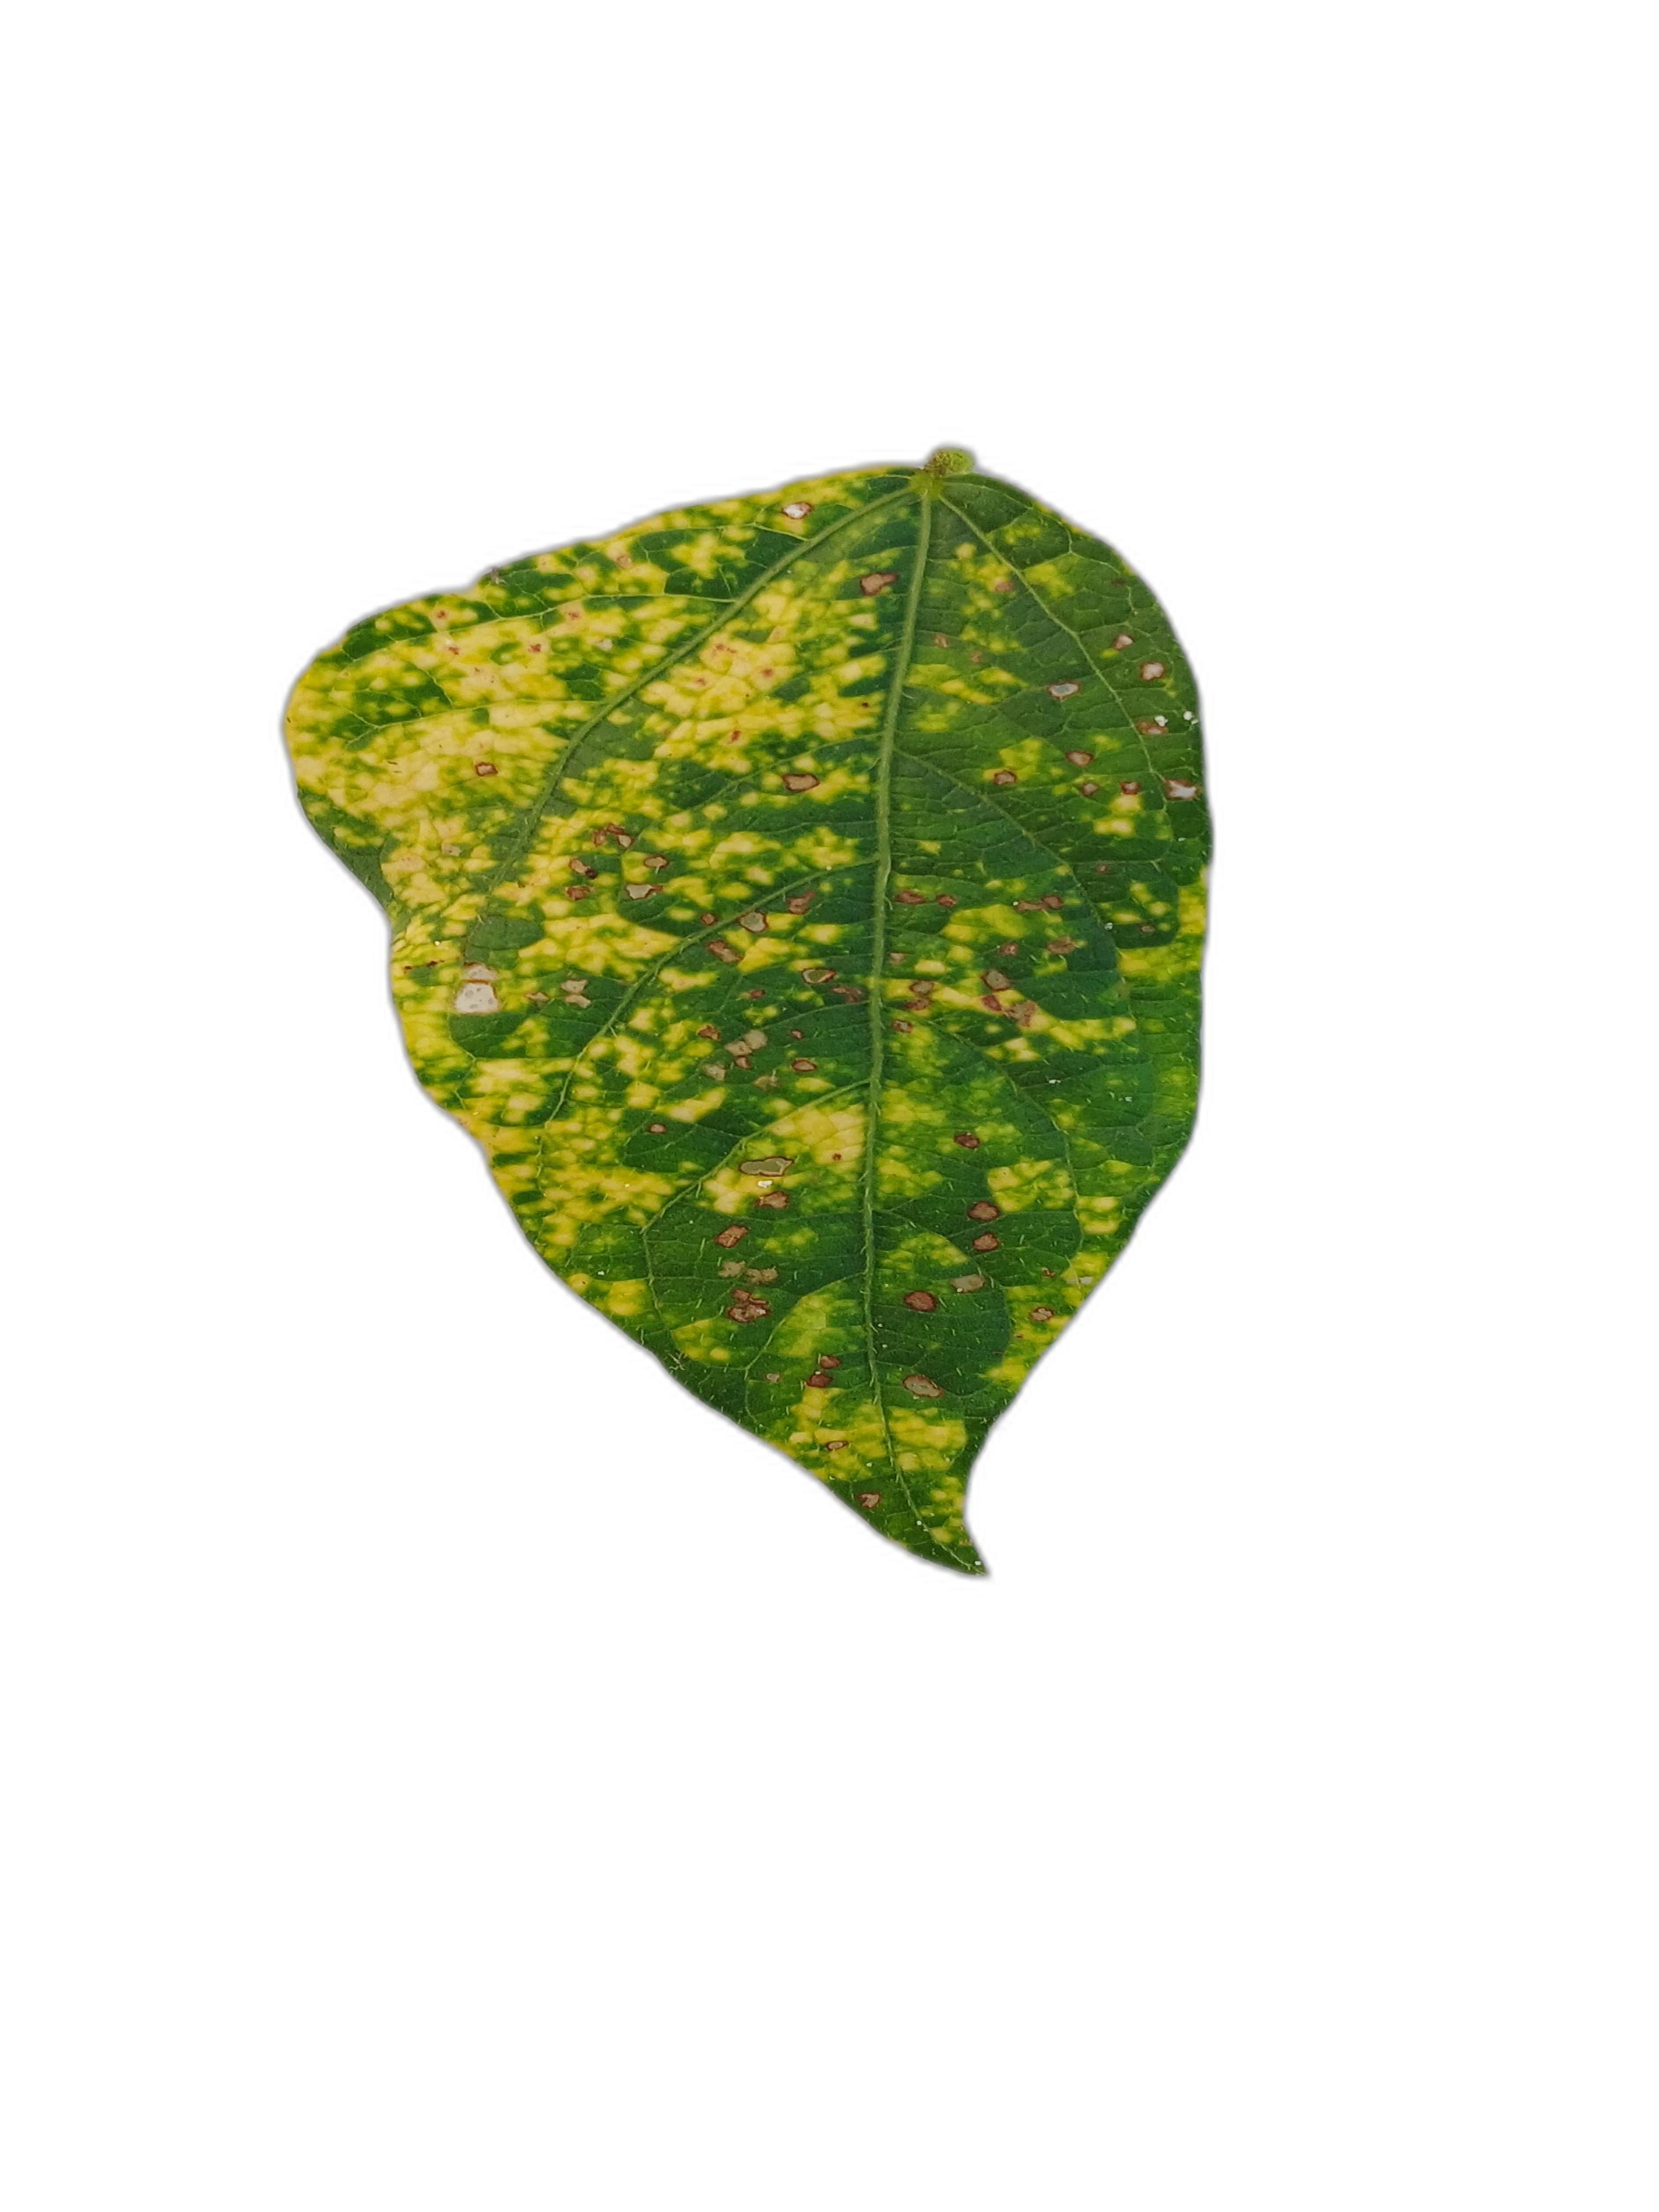
Label: Yellow Mosaic